Old Hills

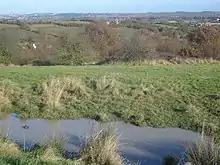
Pond at the Old Hills

The Old Hills are an area of common land in Worcestershire, England. They are located around two miles to the east of Great Malvern and about a mile west of the River Severn near the village of Callow End. They reach a height of 65 metres (considerably lower than the nearby Malvern Hills) but are popular with walkers for their views towards Malvern.